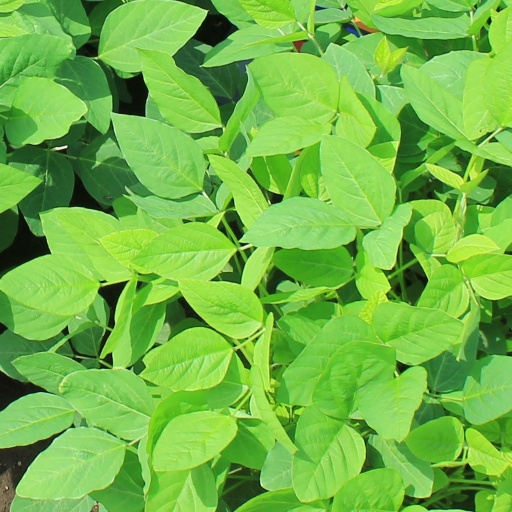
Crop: soybean